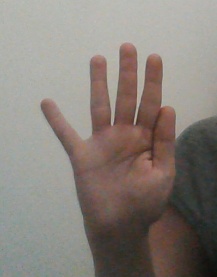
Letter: sheen